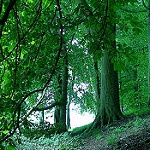
Label: forest